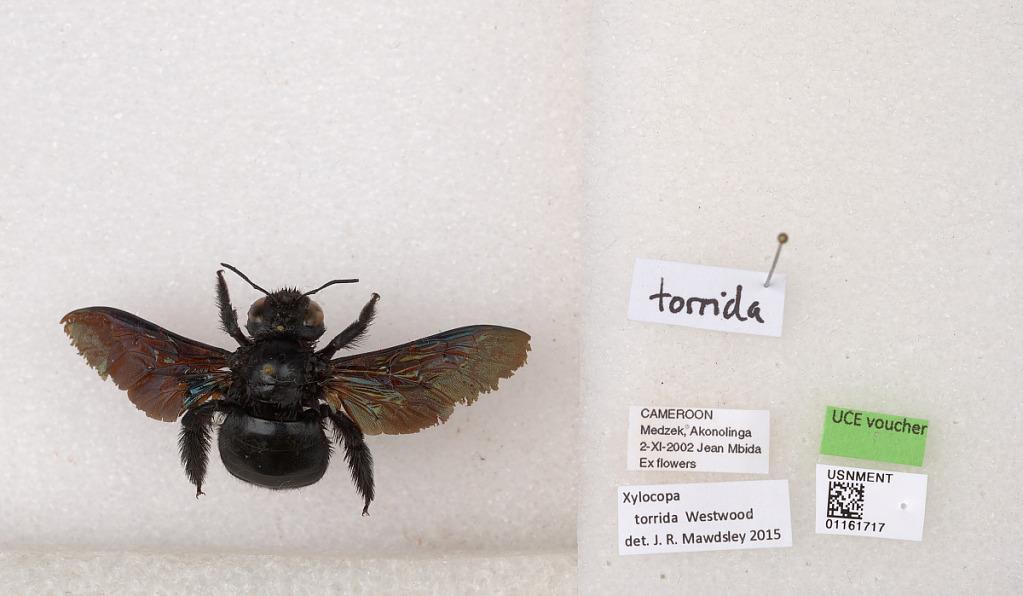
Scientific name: Xylocopa (Mesotrichia) torrida (Westwood)
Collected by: J. Mbida
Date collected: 2002-11-2
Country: Cameroon
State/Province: Centre
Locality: Medzek, Akonolinga
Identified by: Mawdsley, J. R.